George H. Cox House

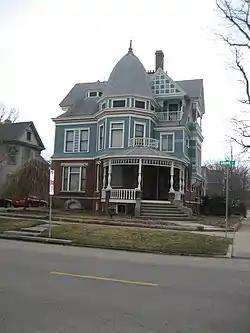

The George H. Cox House is a historic house located at 701 E. Grove St. in Bloomington, Illinois. It is considered a particularly fine example of the residential work of architect George H. Miller.